Evergreen Branch

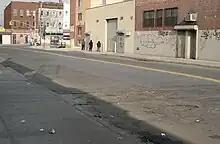
The remnants of the Evergreen Branch crossing Halsey Street in Bushwick.

In the early 1920s, the Brooklyn–Manhattan Transit Corporation (BMT) planned to construct a new transit line through northern Brooklyn: the 14th Street–Eastern Line. The line was to be constructed as a subway line to White Street, and then as an elevated line to East New York to connect with the Canarsie Line, using the Evergeen Branch's right-of-way. Since the right-of-way would have been used for subway service, freight service on the branch would have had to be discontinued. In 1924, due to community opposition, the BMT ultimately agreed to build the 14th Street–Eastern Line as a subway line under Wyckoff Avenue; this idea had been considered as far back as 1913.